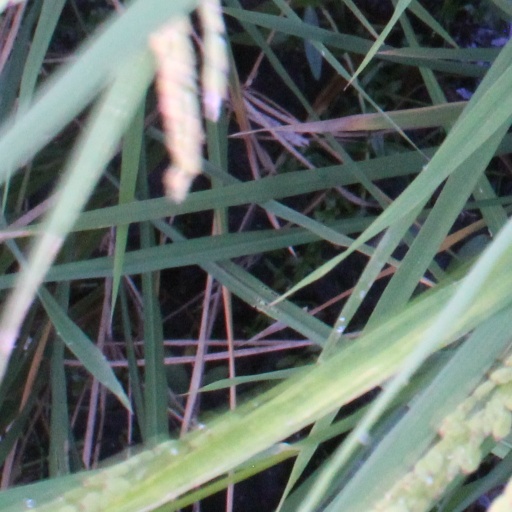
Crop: rice